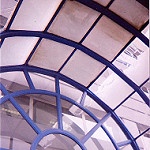
Scene: Outdoor